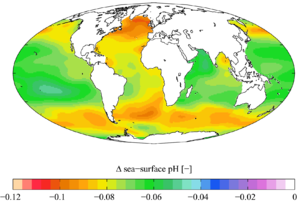
Havenes forsuring
Ændringen af overfladeværdien af pH siden industrialiseringen til 1990'erne
"Havenes forsuring er et udtryk der bruges til at betegne den aftagende pH-værdi i havvand som skyldes optagelsen af kuldioxid fra jordens atmosfære Havenes forsuring kaldes også for ""det andet kuldioxid-problem"" og betegnes som ""klimaændringens onde tvilling"".